Bhadkal Gate

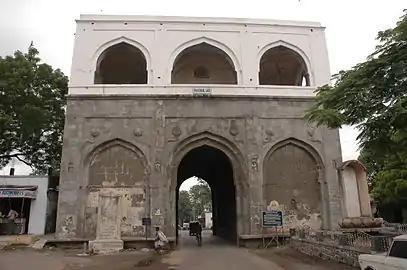

Bhadkal Gate is a structure in Aurangabad City in Maharashtra, India. This gate is the biggest in the city. It was built by Ahamadnagar's Murtaza Nizamshah's vizier Malik Ambar to commemorate the victory against the Mughals in 1612. It is also known as Victory Gate.